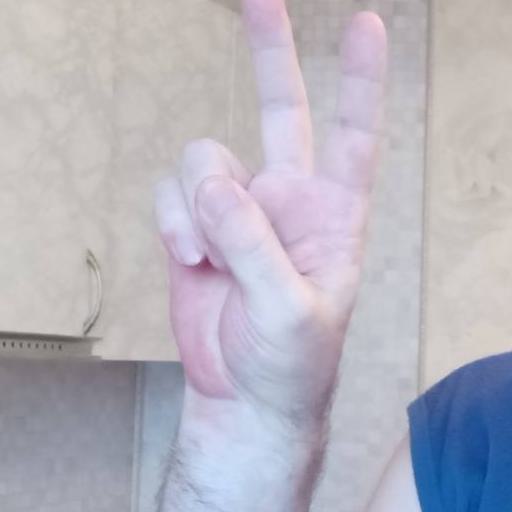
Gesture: peace